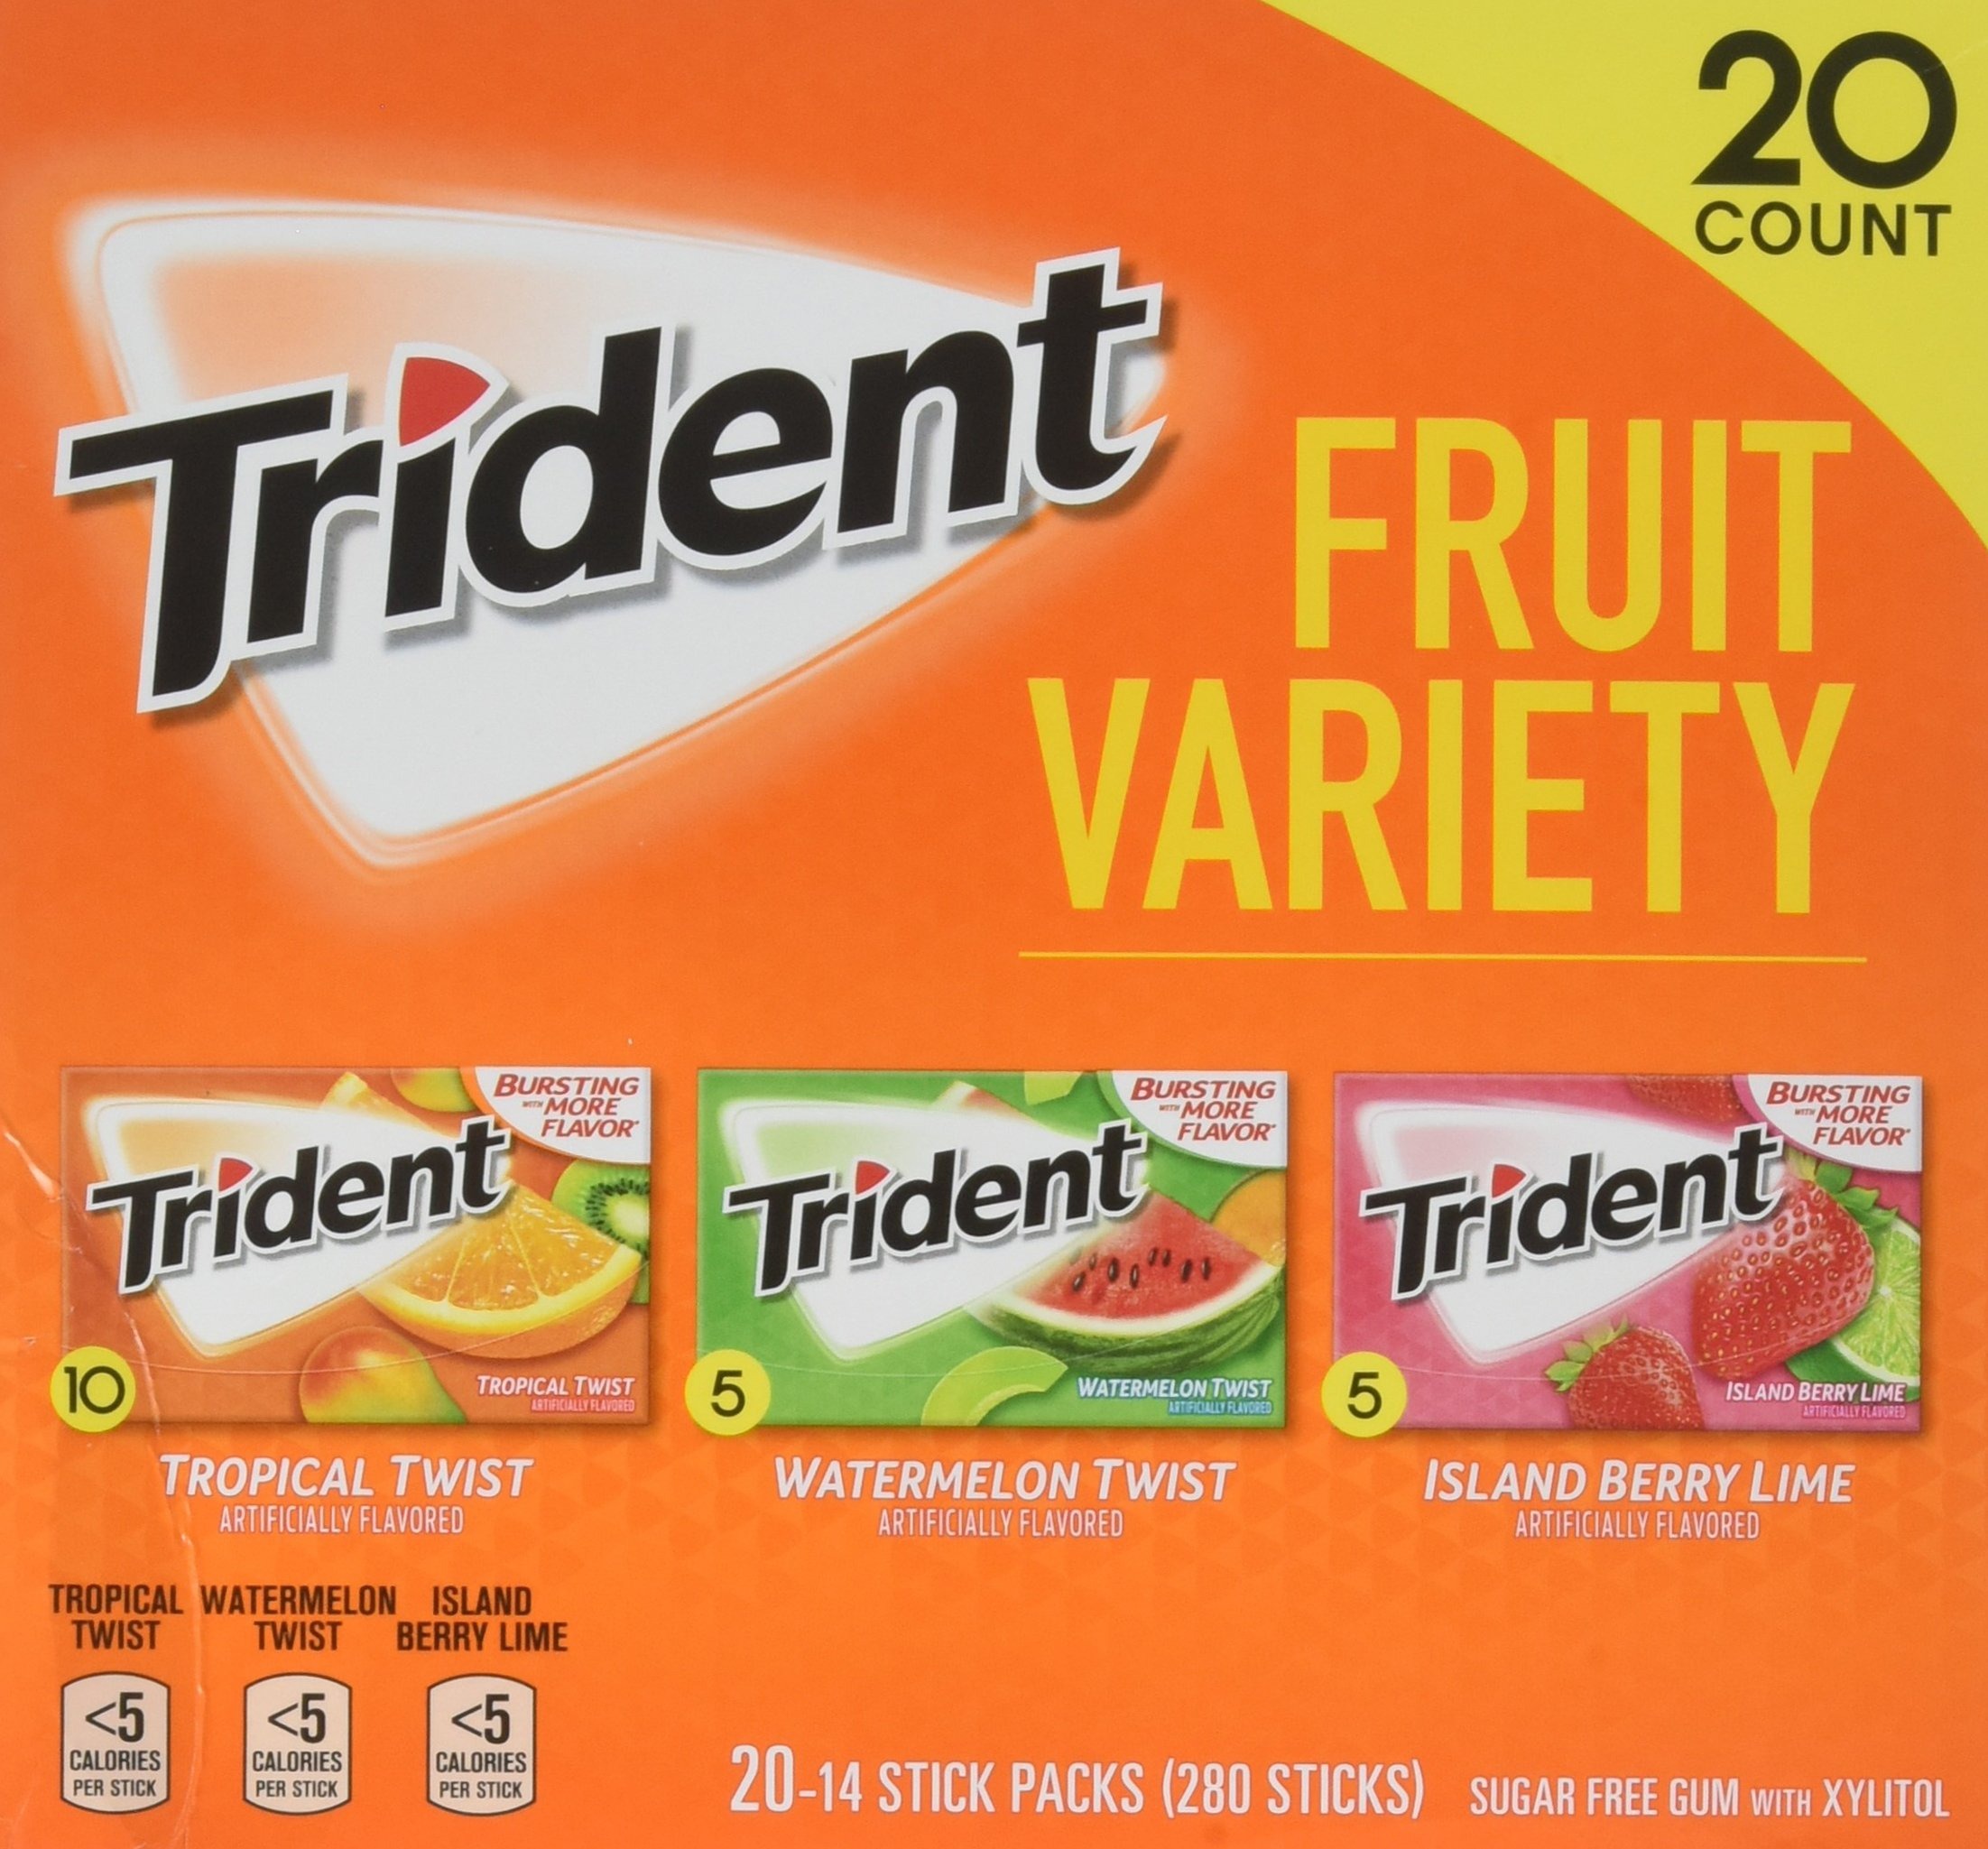
Item Name: Trident Sugar Free Gum Fruit Variety Total 280 Sticks (20 Packs -14 Sticks)
Bullet Point: Suger free gum with XYLITOL
Value: 20.0
Unit: Count

Price: 27.5